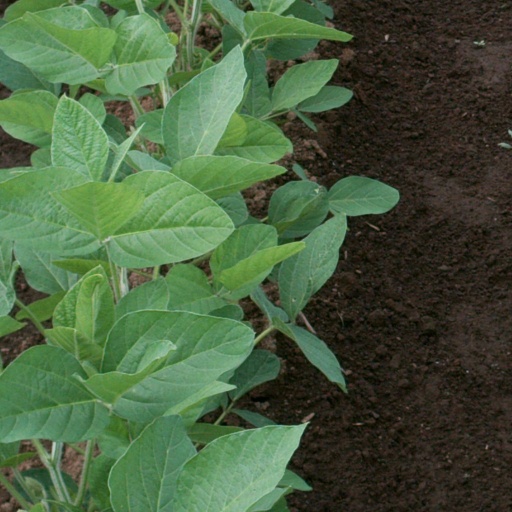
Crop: soybean